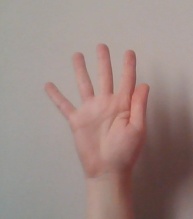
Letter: sheen